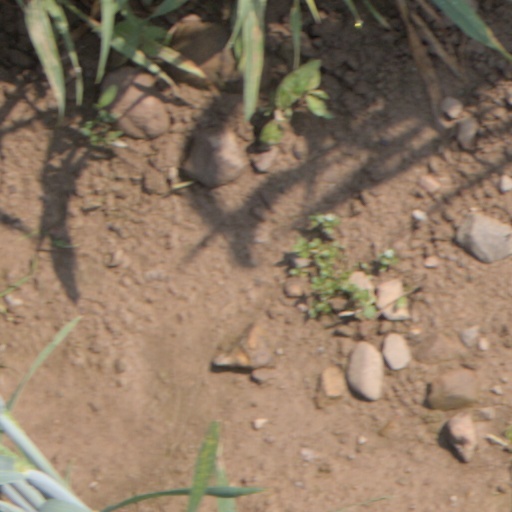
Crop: wheat